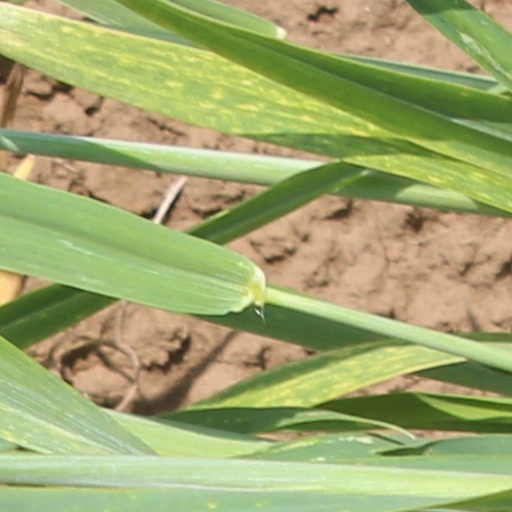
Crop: wheat